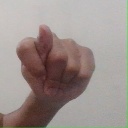
अक्षर: ट